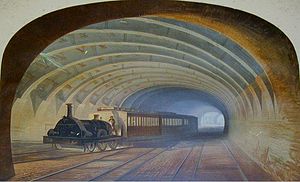
Metropolitan Railway / Historie / Forlængelser og den indre cirkel, 1863-84 / Den indre cirkel
Et GWR-bredsporstog på ruten til Bishop's Road ved Praed Street-udfletningen nær Paddington, hvor Notting Hill- og Brompton-forlængelserne tilsluttede sig den oprindelige bane.
"Metropolitan Railway var en passager- og godsjernbane, der betjente London fra 1863 til 1933. Hovedstrækningen gik mod nordvest fra hovedstadens finansielle hjerte i City til hvad der skulle blive til Middlesex-forstæderne. Den første bane forbandt fjernbaneendestationerne Paddington, Euston og King's Cross til City. Den første strækning blev anlagt under New Road ved brug af ""cut-and-cover""-metoden mellem Paddington og King's Cross og i tunnel og afgravninger langs Farringdon Road fra King's Cross til nær Smithfield, tæt på City. Den åbnede for offentligheden den 10. januar 1863 med gasbelyste trævogne trukket af damplokomotiver, verdens første dedikerede underjordiske passagerjernbane.